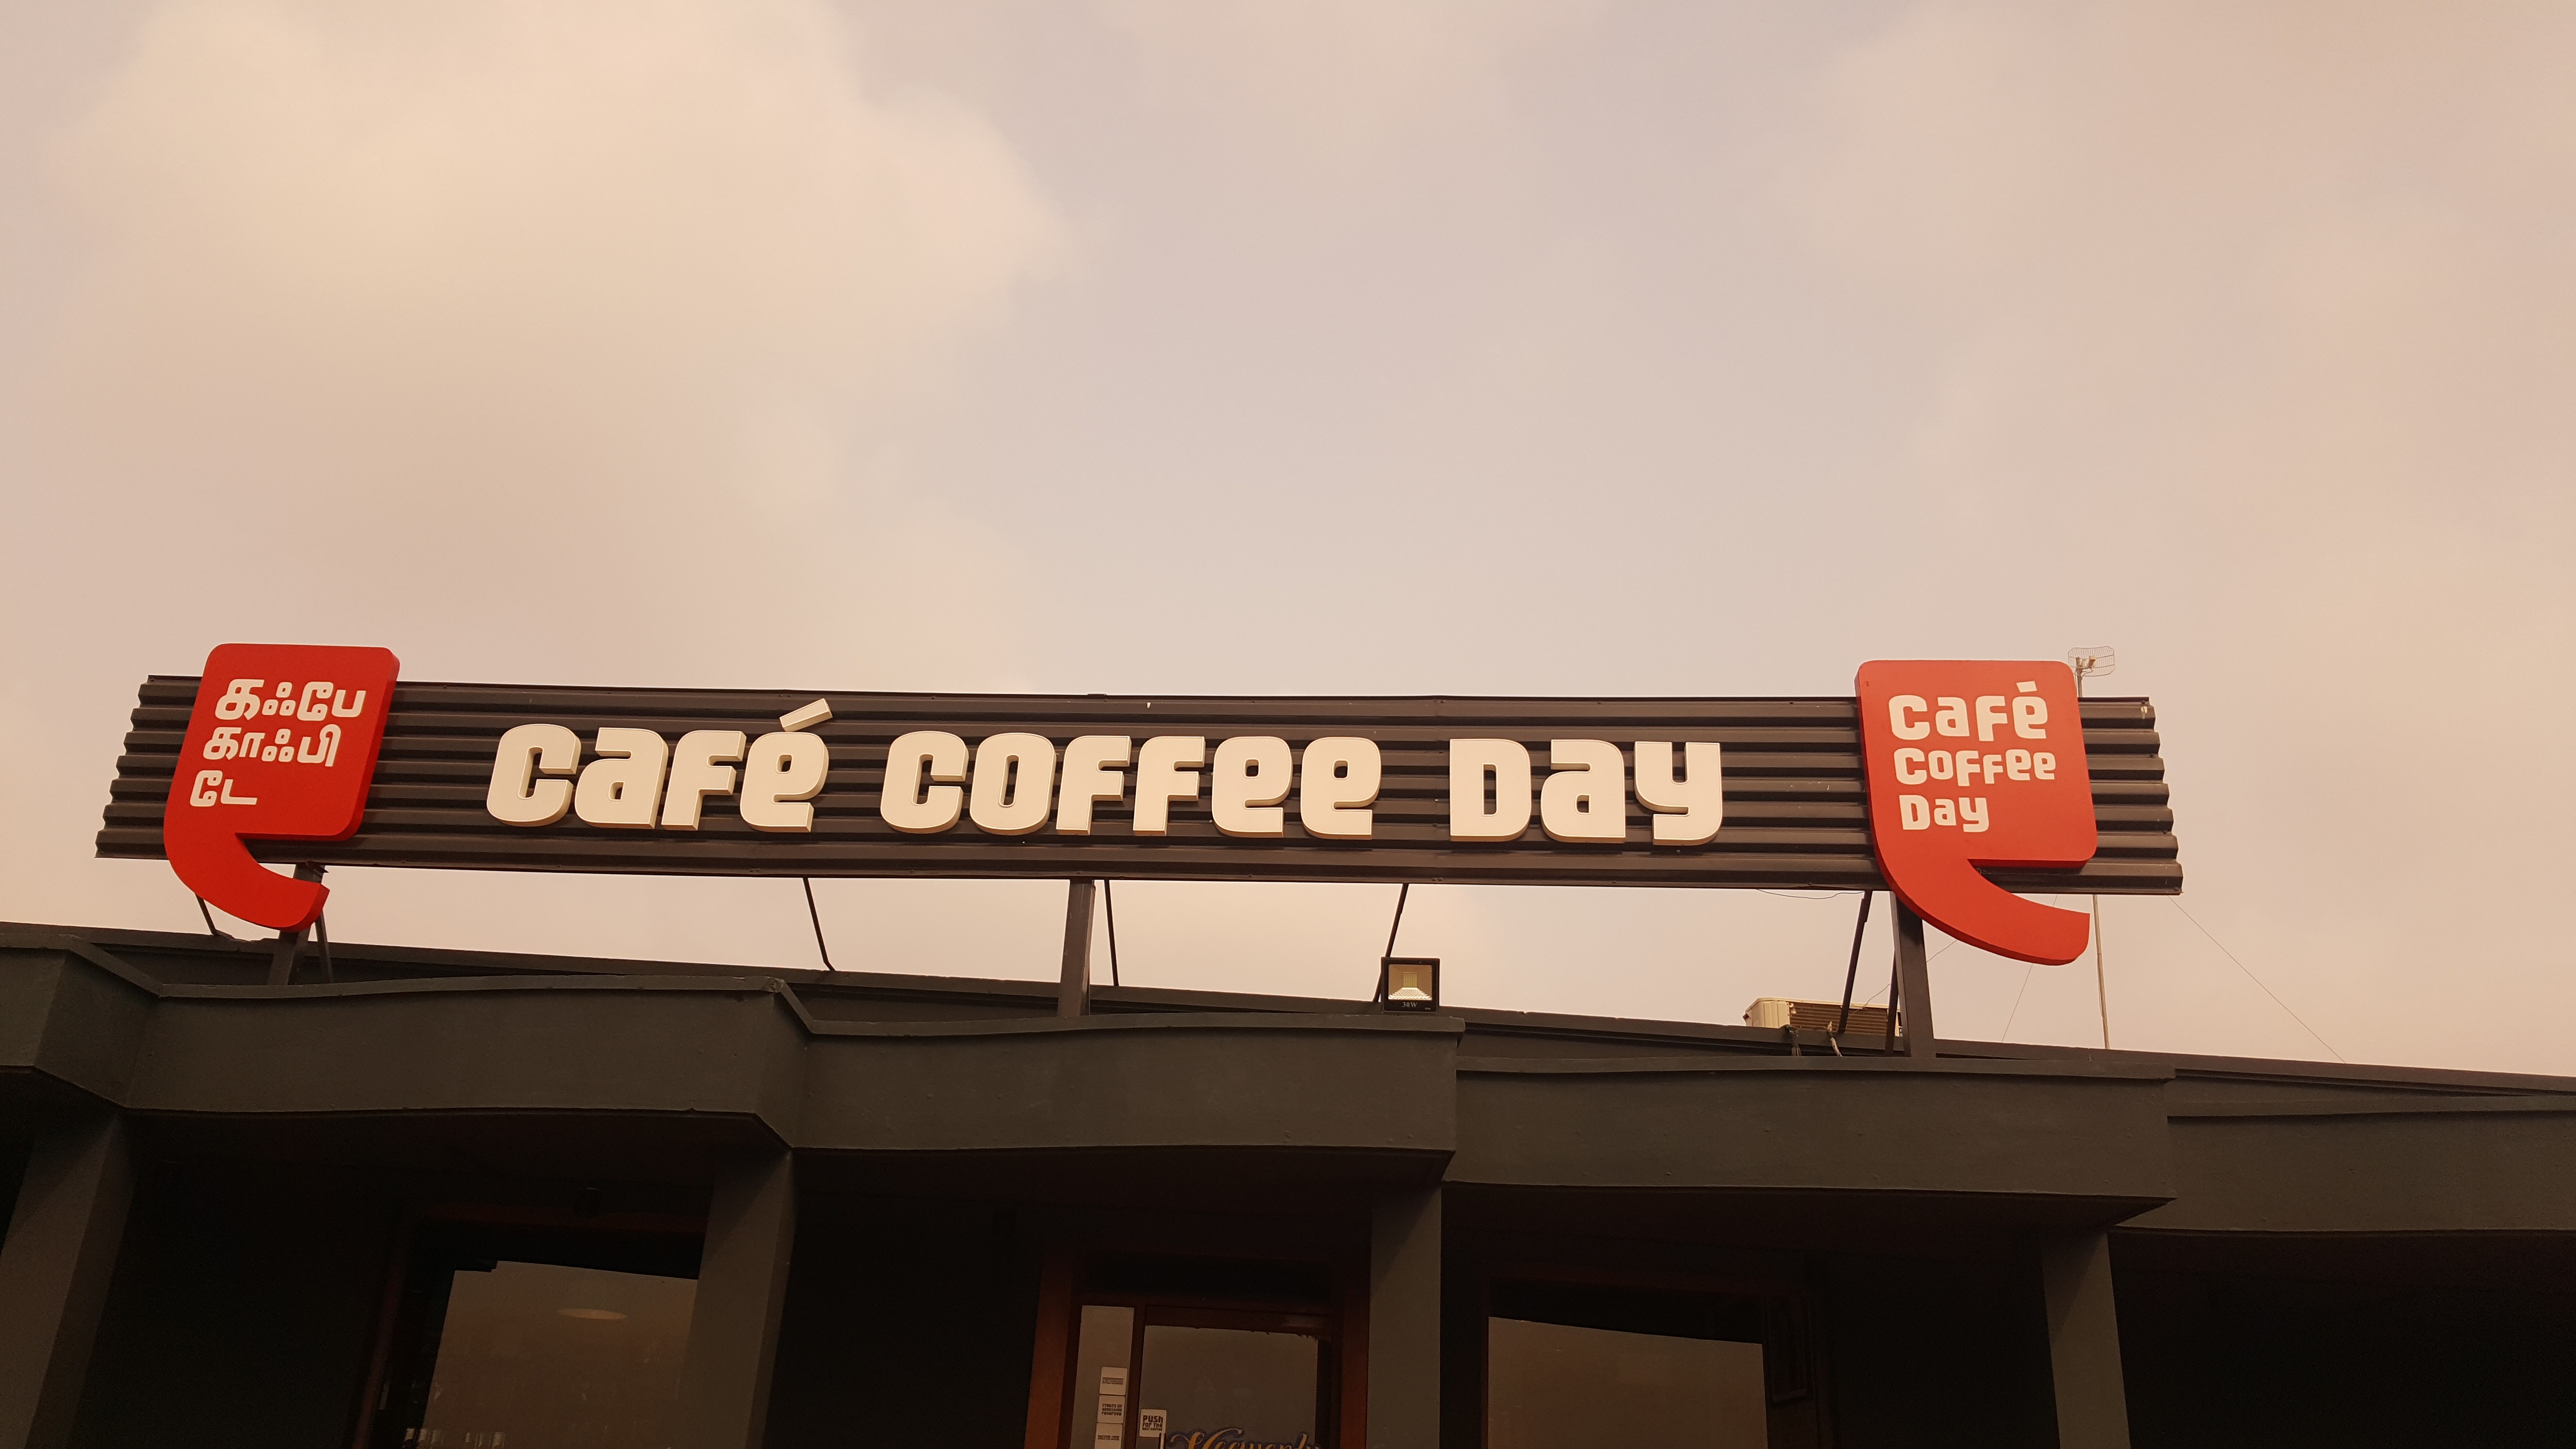
text, font, signage, sky, sign, advertising, street sign, city